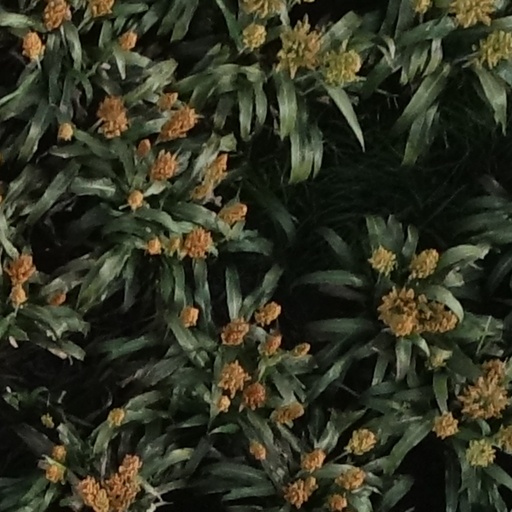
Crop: sorghum